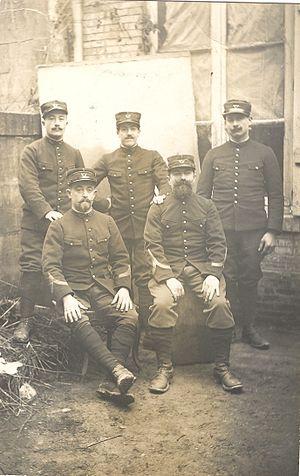
Chasseurs forestiers (préposés) en repos ou en permission à l'arrière vers 1916, à moins qu'ils n'aient été retires du front pour l'approvisionnement en bois des armées. Noter les bandes molletières.
Les chasseurs forestiers ont existé entre 1875 et 1924 en tant que troupe d'élite.